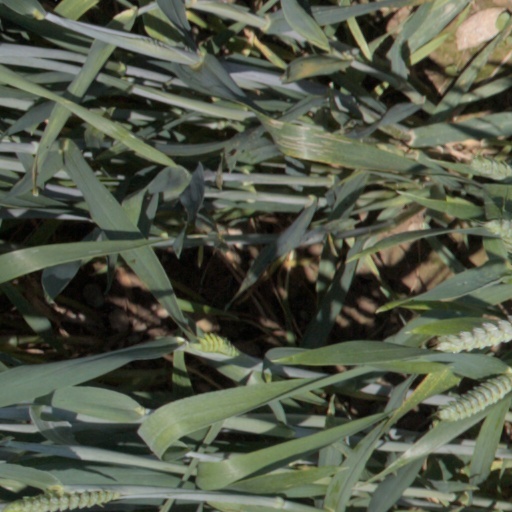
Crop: wheat